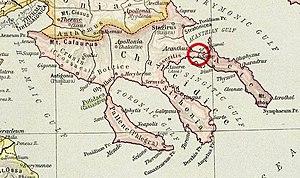
Le canal de Xerxès est un ouvrage de génie militaire percé au nord de la péninsule de l'Aktè, en Chalcidique par le roi perse Xerxès, au début du Vᵉ siècle av. J.-C., durant la Seconde guerre médique.